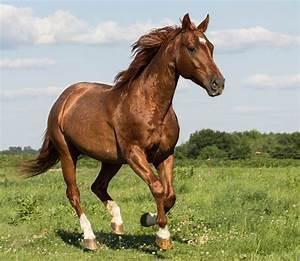
horse